Climate of India

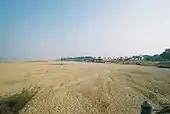
The dry bed of the Niranjana River, Bihar.

Indian agriculture is heavily dependent on the monsoon as a source of water. In some parts of India, the failure of the monsoons results in water shortages, resulting in below-average crop yields. This is particularly true of major drought-prone regions such as southern and eastern Maharashtra, northern Karnataka, Andhra Pradesh, Western Orissa, Gujarat, and Rajasthan. In the past, droughts have periodically led to major Indian famines. These include the Bengal famine of 1770, in which up to one third of the population in affected areas died; the 1876–1877 famine, in which over five million people died; the 1899 famine, in which over 4.5 million died; and the Bengal famine of 1943, in which over five million died from starvation and famine-related illnesses.